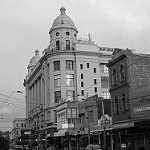
Label: B & W